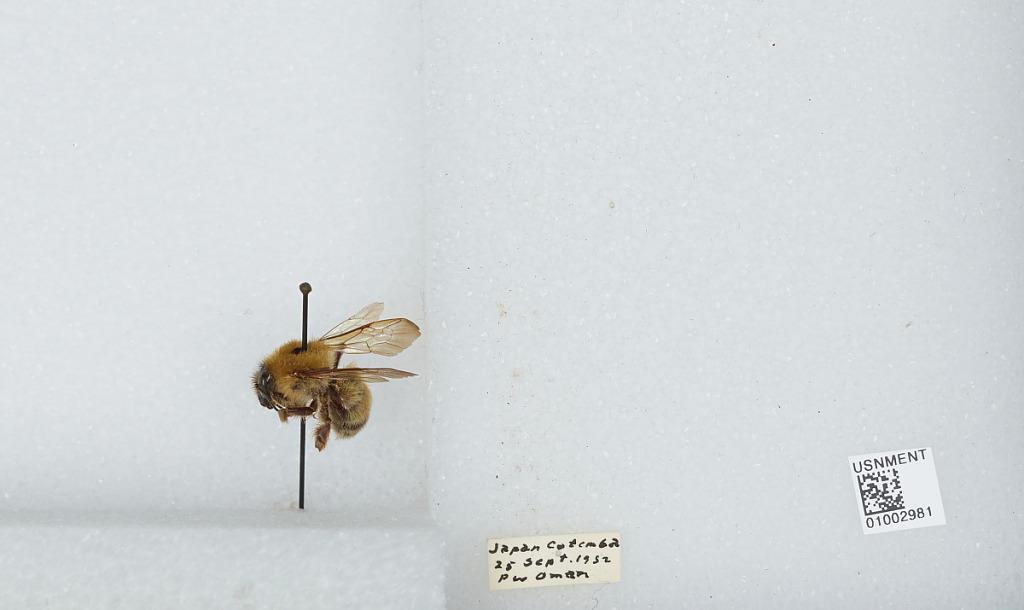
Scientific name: Bombus (Diversobombus) diversus Smith
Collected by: P. Oman
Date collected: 1952-9-25
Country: Japan
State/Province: Shizuoka
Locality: Gotemba
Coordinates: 35.3086, 138.935